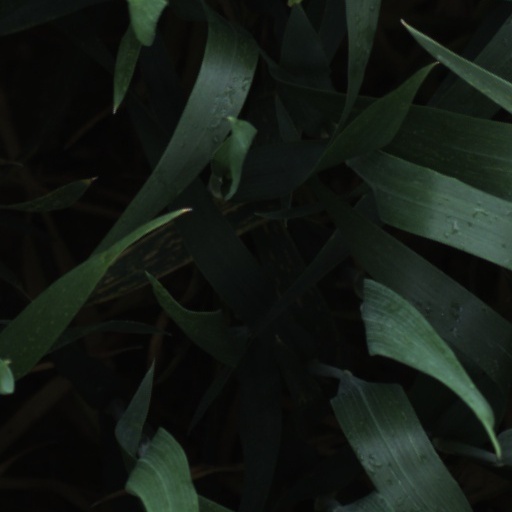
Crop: wheat